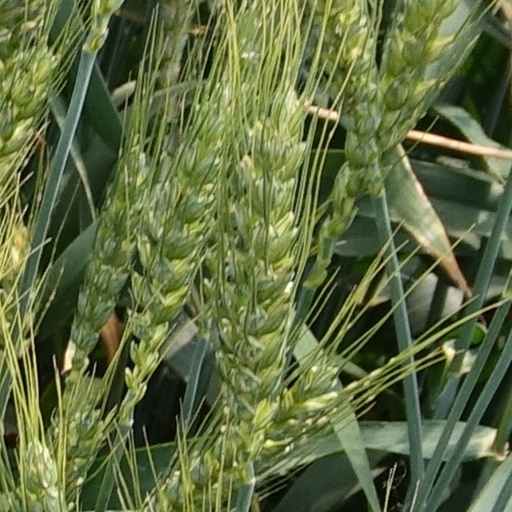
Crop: wheat